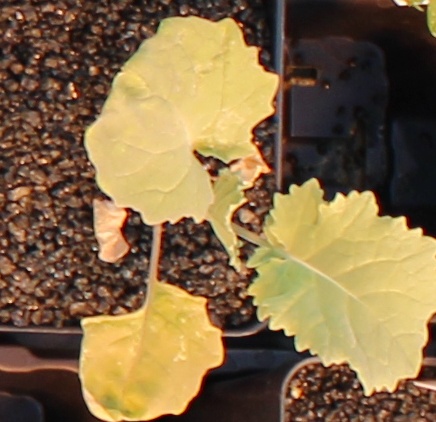
Label: Canola